List of Cardiff City F.C. players

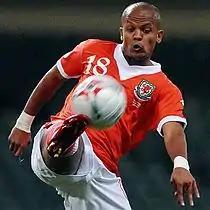
Refer to caption

Cardiff City Football Club is a professional association football club based in Cardiff, Wales. The club was founded in 1899 as Riverside A.F.C., by members of a local cricket club, and joined the Cardiff & District League the following year. In 1907, they joined the South Wales Amateur League and changed their name to Cardiff City, later entering the English football pyramid by joining the Southern Football League in 1910. They were elected into the Football League ten years later, where they remain to this day. As of the end of the 2017–18 season, the club has won 3 division titles in the Football League, won promotion on 13 occasions and been relegated 12 times.